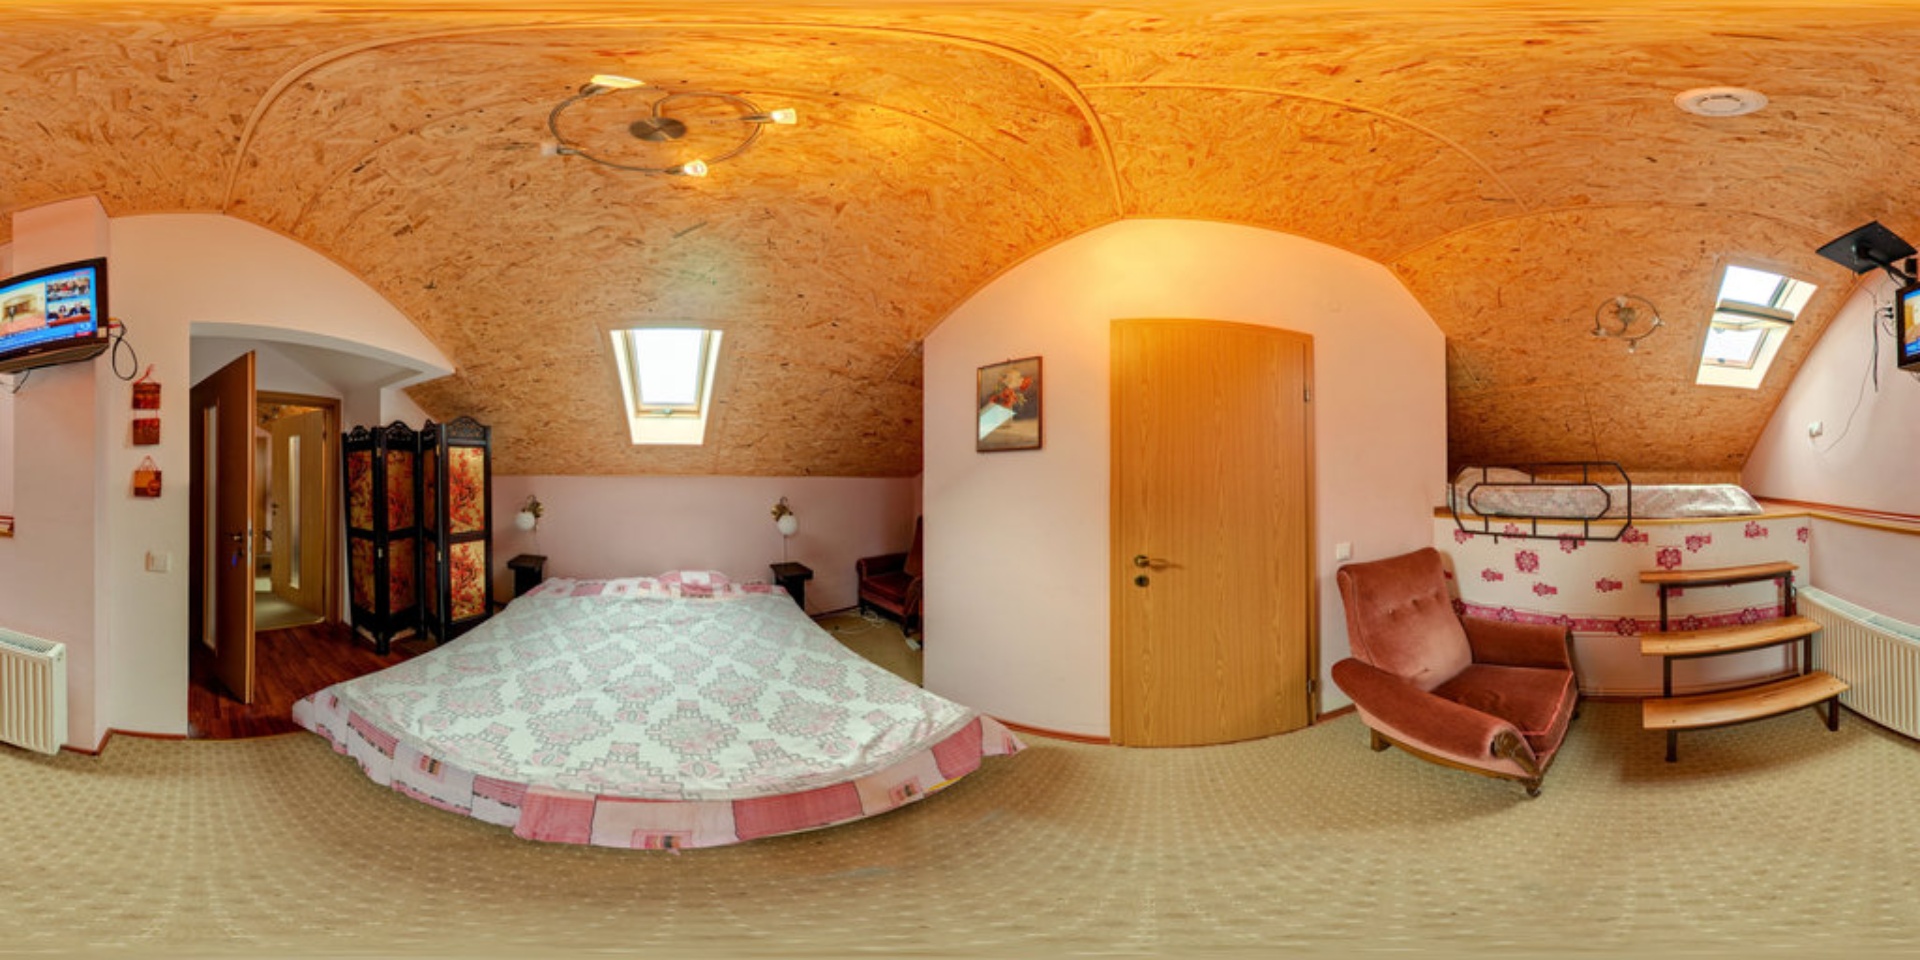
Referred object: the brown armchair by the door

Referred object: the pink upholstered armchair

Referred object: turn around; the armchair next to the steps